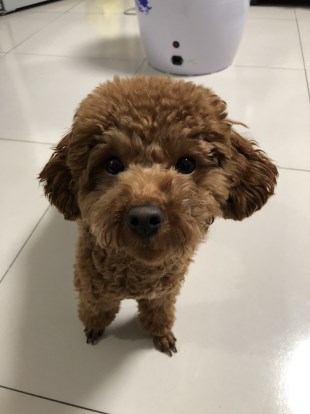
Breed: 7449-n000128-teddy